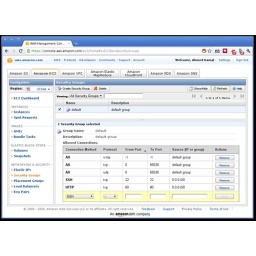
A graphical point n click guide to running Ubuntu server in the Amazon EC2 cloud